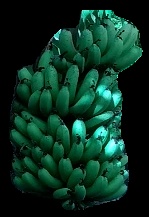
Variety: pachbale
Grade: grade1